Buenos Aires 100 km

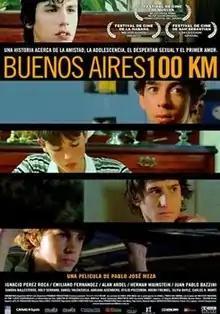
Theatrical release poster

Buenos Aires 100 km is a 2004 Argentine, French, and Spanish, film, written and directed by Pablo José Meza. The picture features Juan Ignacio Perez Roca, Emiliano Fernández, Alan Ardel, Hernan Wainstein, Juan Pablo Bazzini, among others.